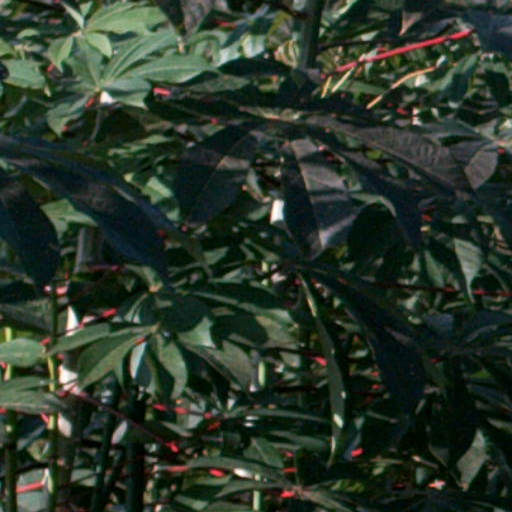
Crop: cassava